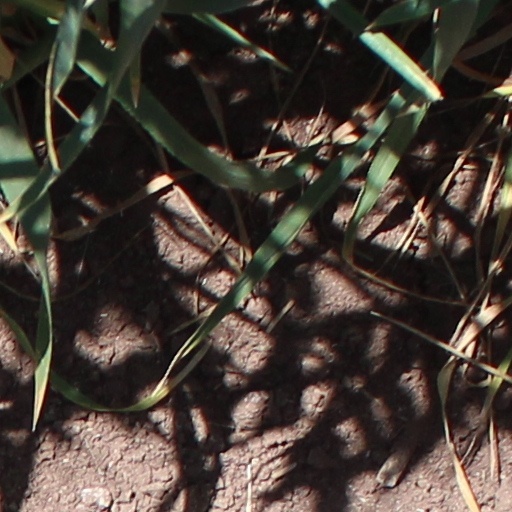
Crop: wheat